Pyotr Ilyich Tchaikovsky and the Belyayev circle

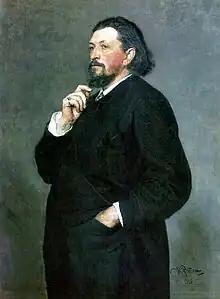
Portrait of Mitrofan Belyayev by Ilya Repin

Belyayev was one of a growing number of Russian nouveau-riche industrialists who became patrons of the arts in mid- to late-19th-century Russia; their number included Nadezhda von Meck, railway magnate Savva Mamontov and textile manufacturer Pavel Tretyakov. While Nadezhda von Meck insisted on anonymity in her patronage in the tradition of "noblesse oblige", Belyayev, Mamontov and Tretyakov "wanted to contribute conspicuously to public life". They had worked their way up into wealth, and being Slavophilic in their national outlook believed in the greater glory of Russia. Because of this belief, they were more likely than the aristocracy to support native talent, and were more inclined to support nationalist artists over cosmopolitan ones. This preference was not due to any social agenda inherent in the art, but due to "its sympathetic and skillful portrayal of peculiar aspects of landscape, of daily life, and of character types with which they were familiar and which they lived", and it paralleled a general upsurge in nationalism and Russophilia that became prevalent in mainstream Russian art and society.